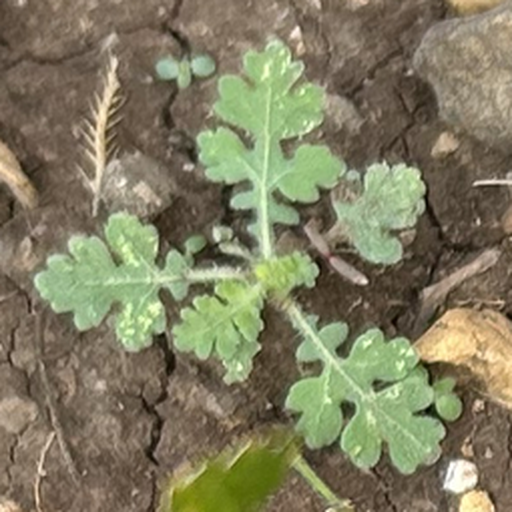
Weed species: Gajar_gavat_(Parthenium hysterophorus)